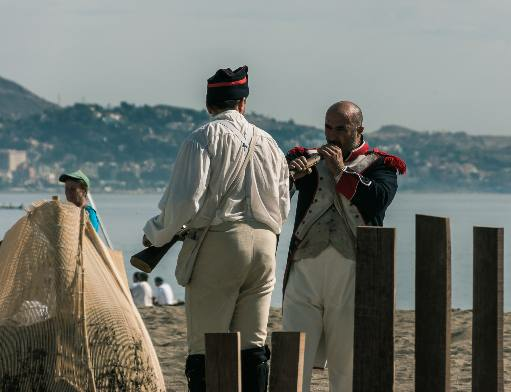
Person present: Yes